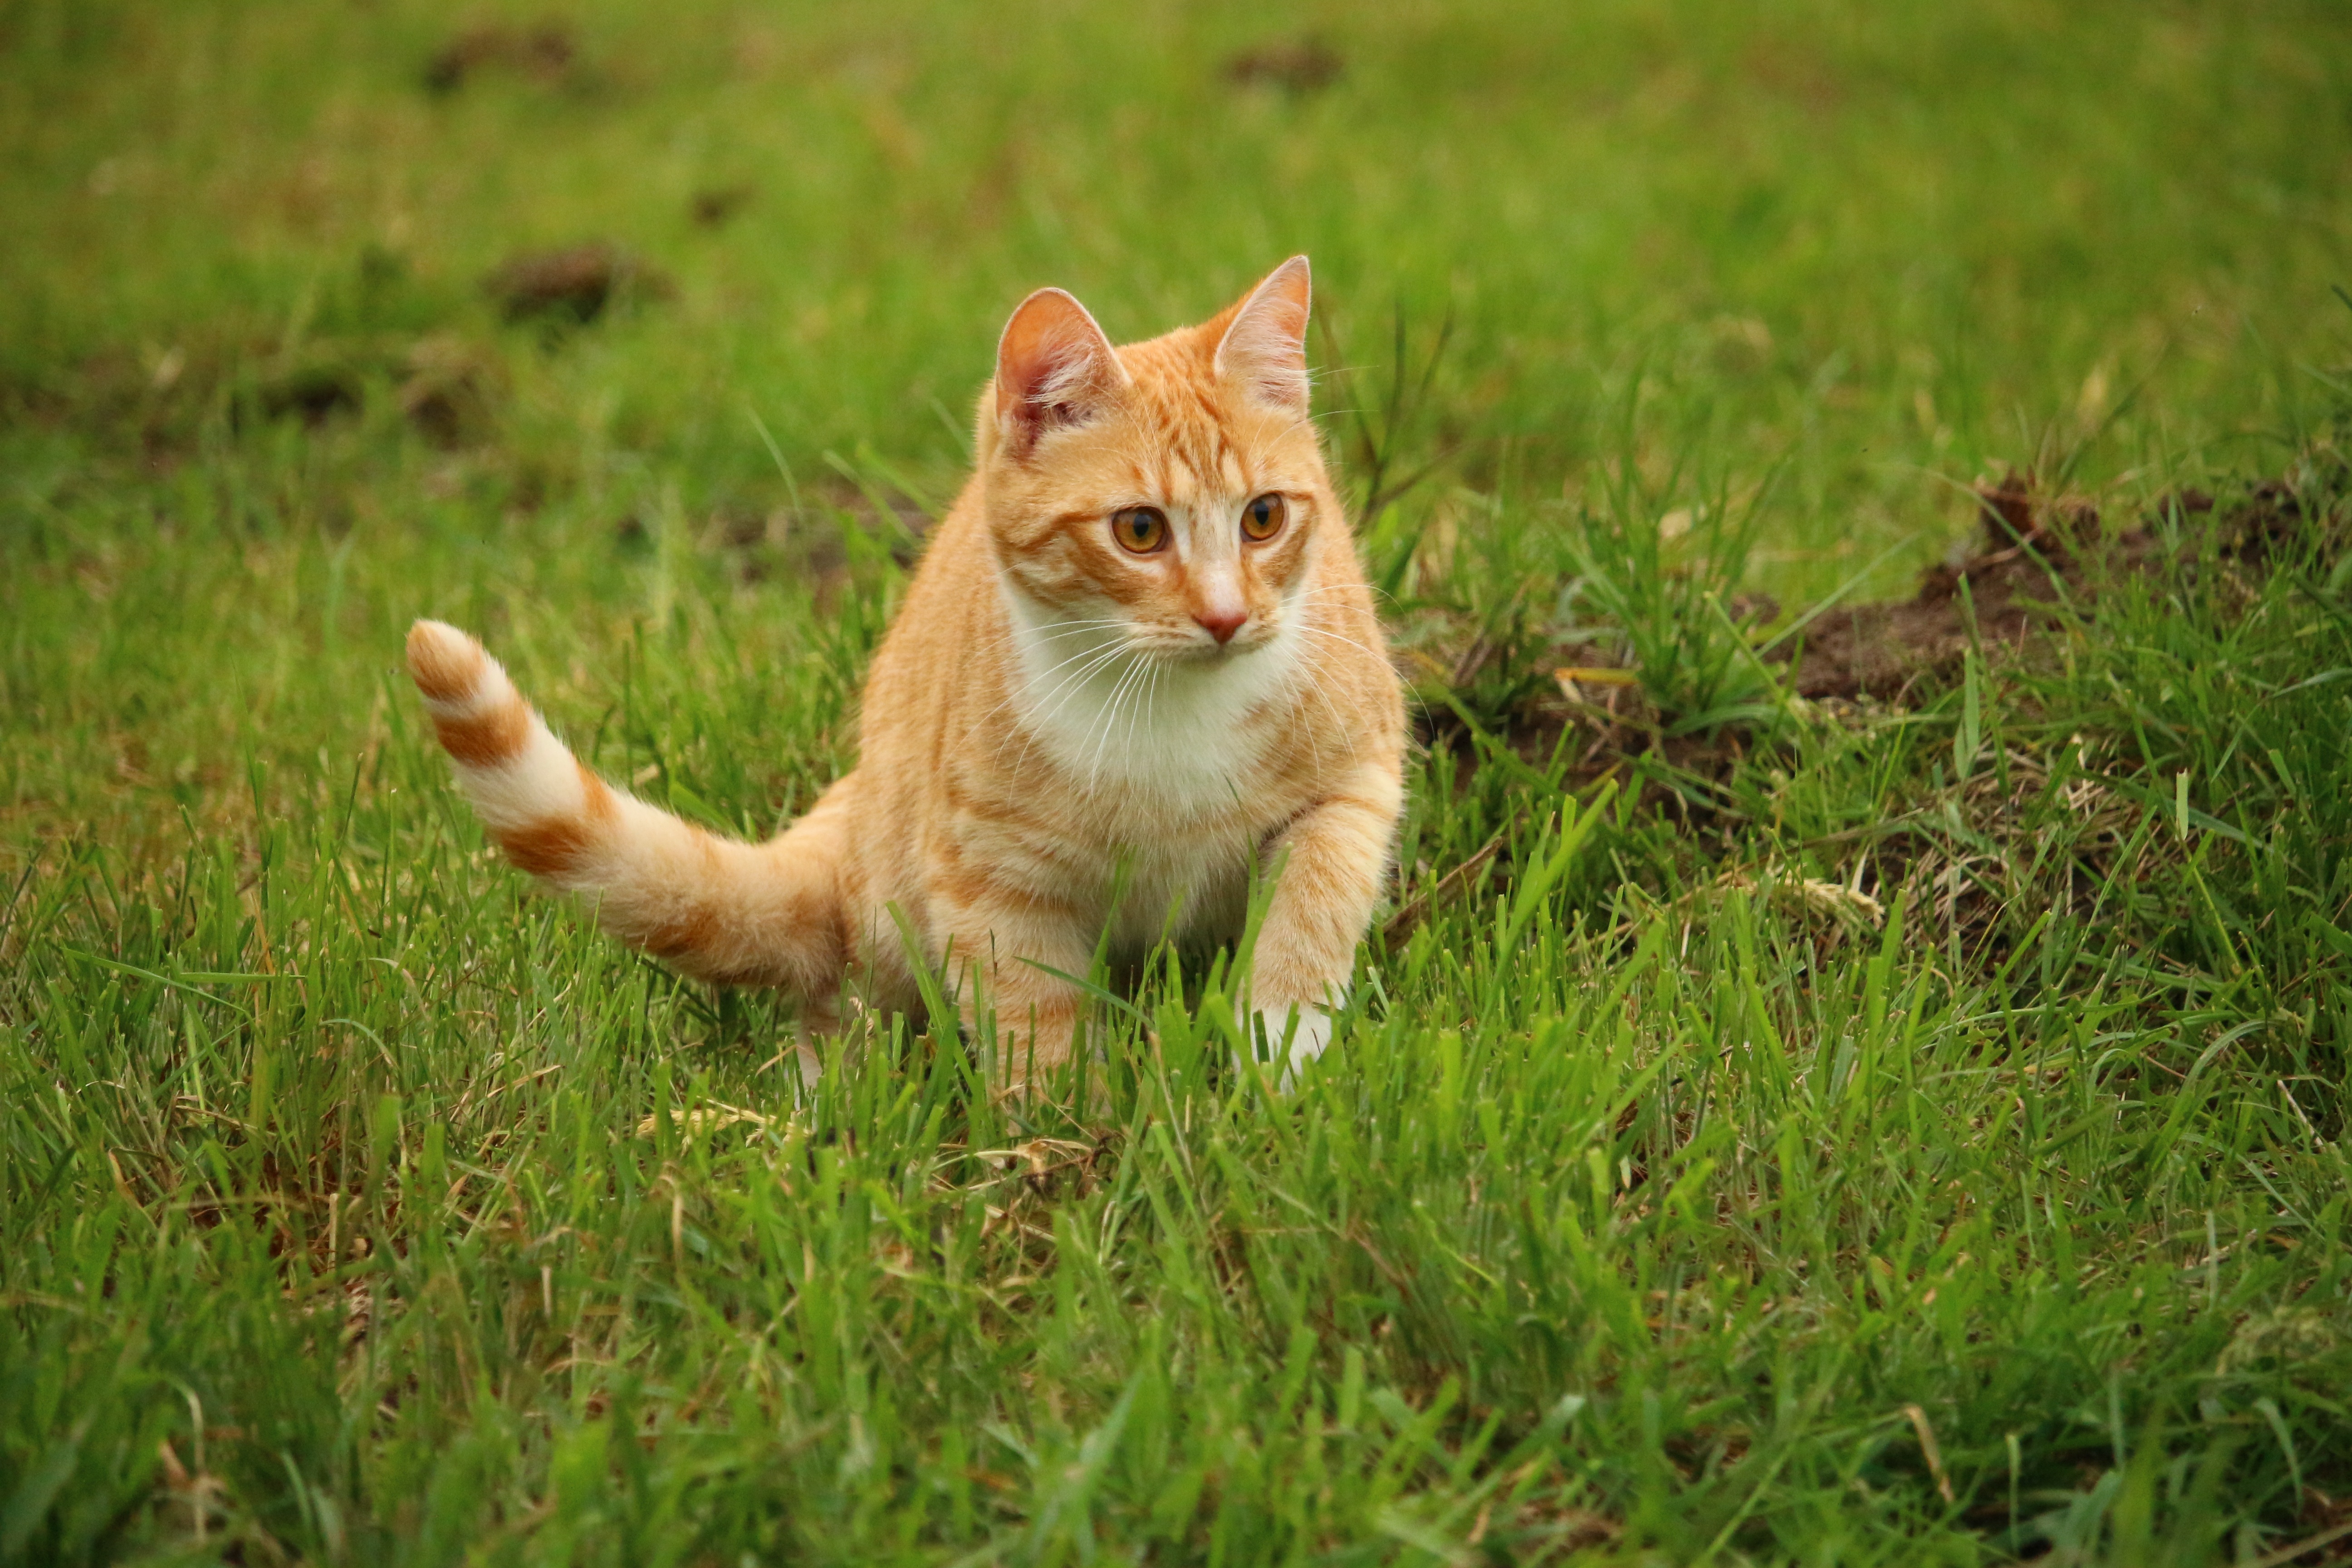
grass, prairie, wildlife, kitten, cat, mammal, fauna, whiskers, vertebrate, mieze, domestic cat, mackerel, tiger cat, red mackerel tabby, red cat, wild cat, small to medium sized cats, cat like mammal